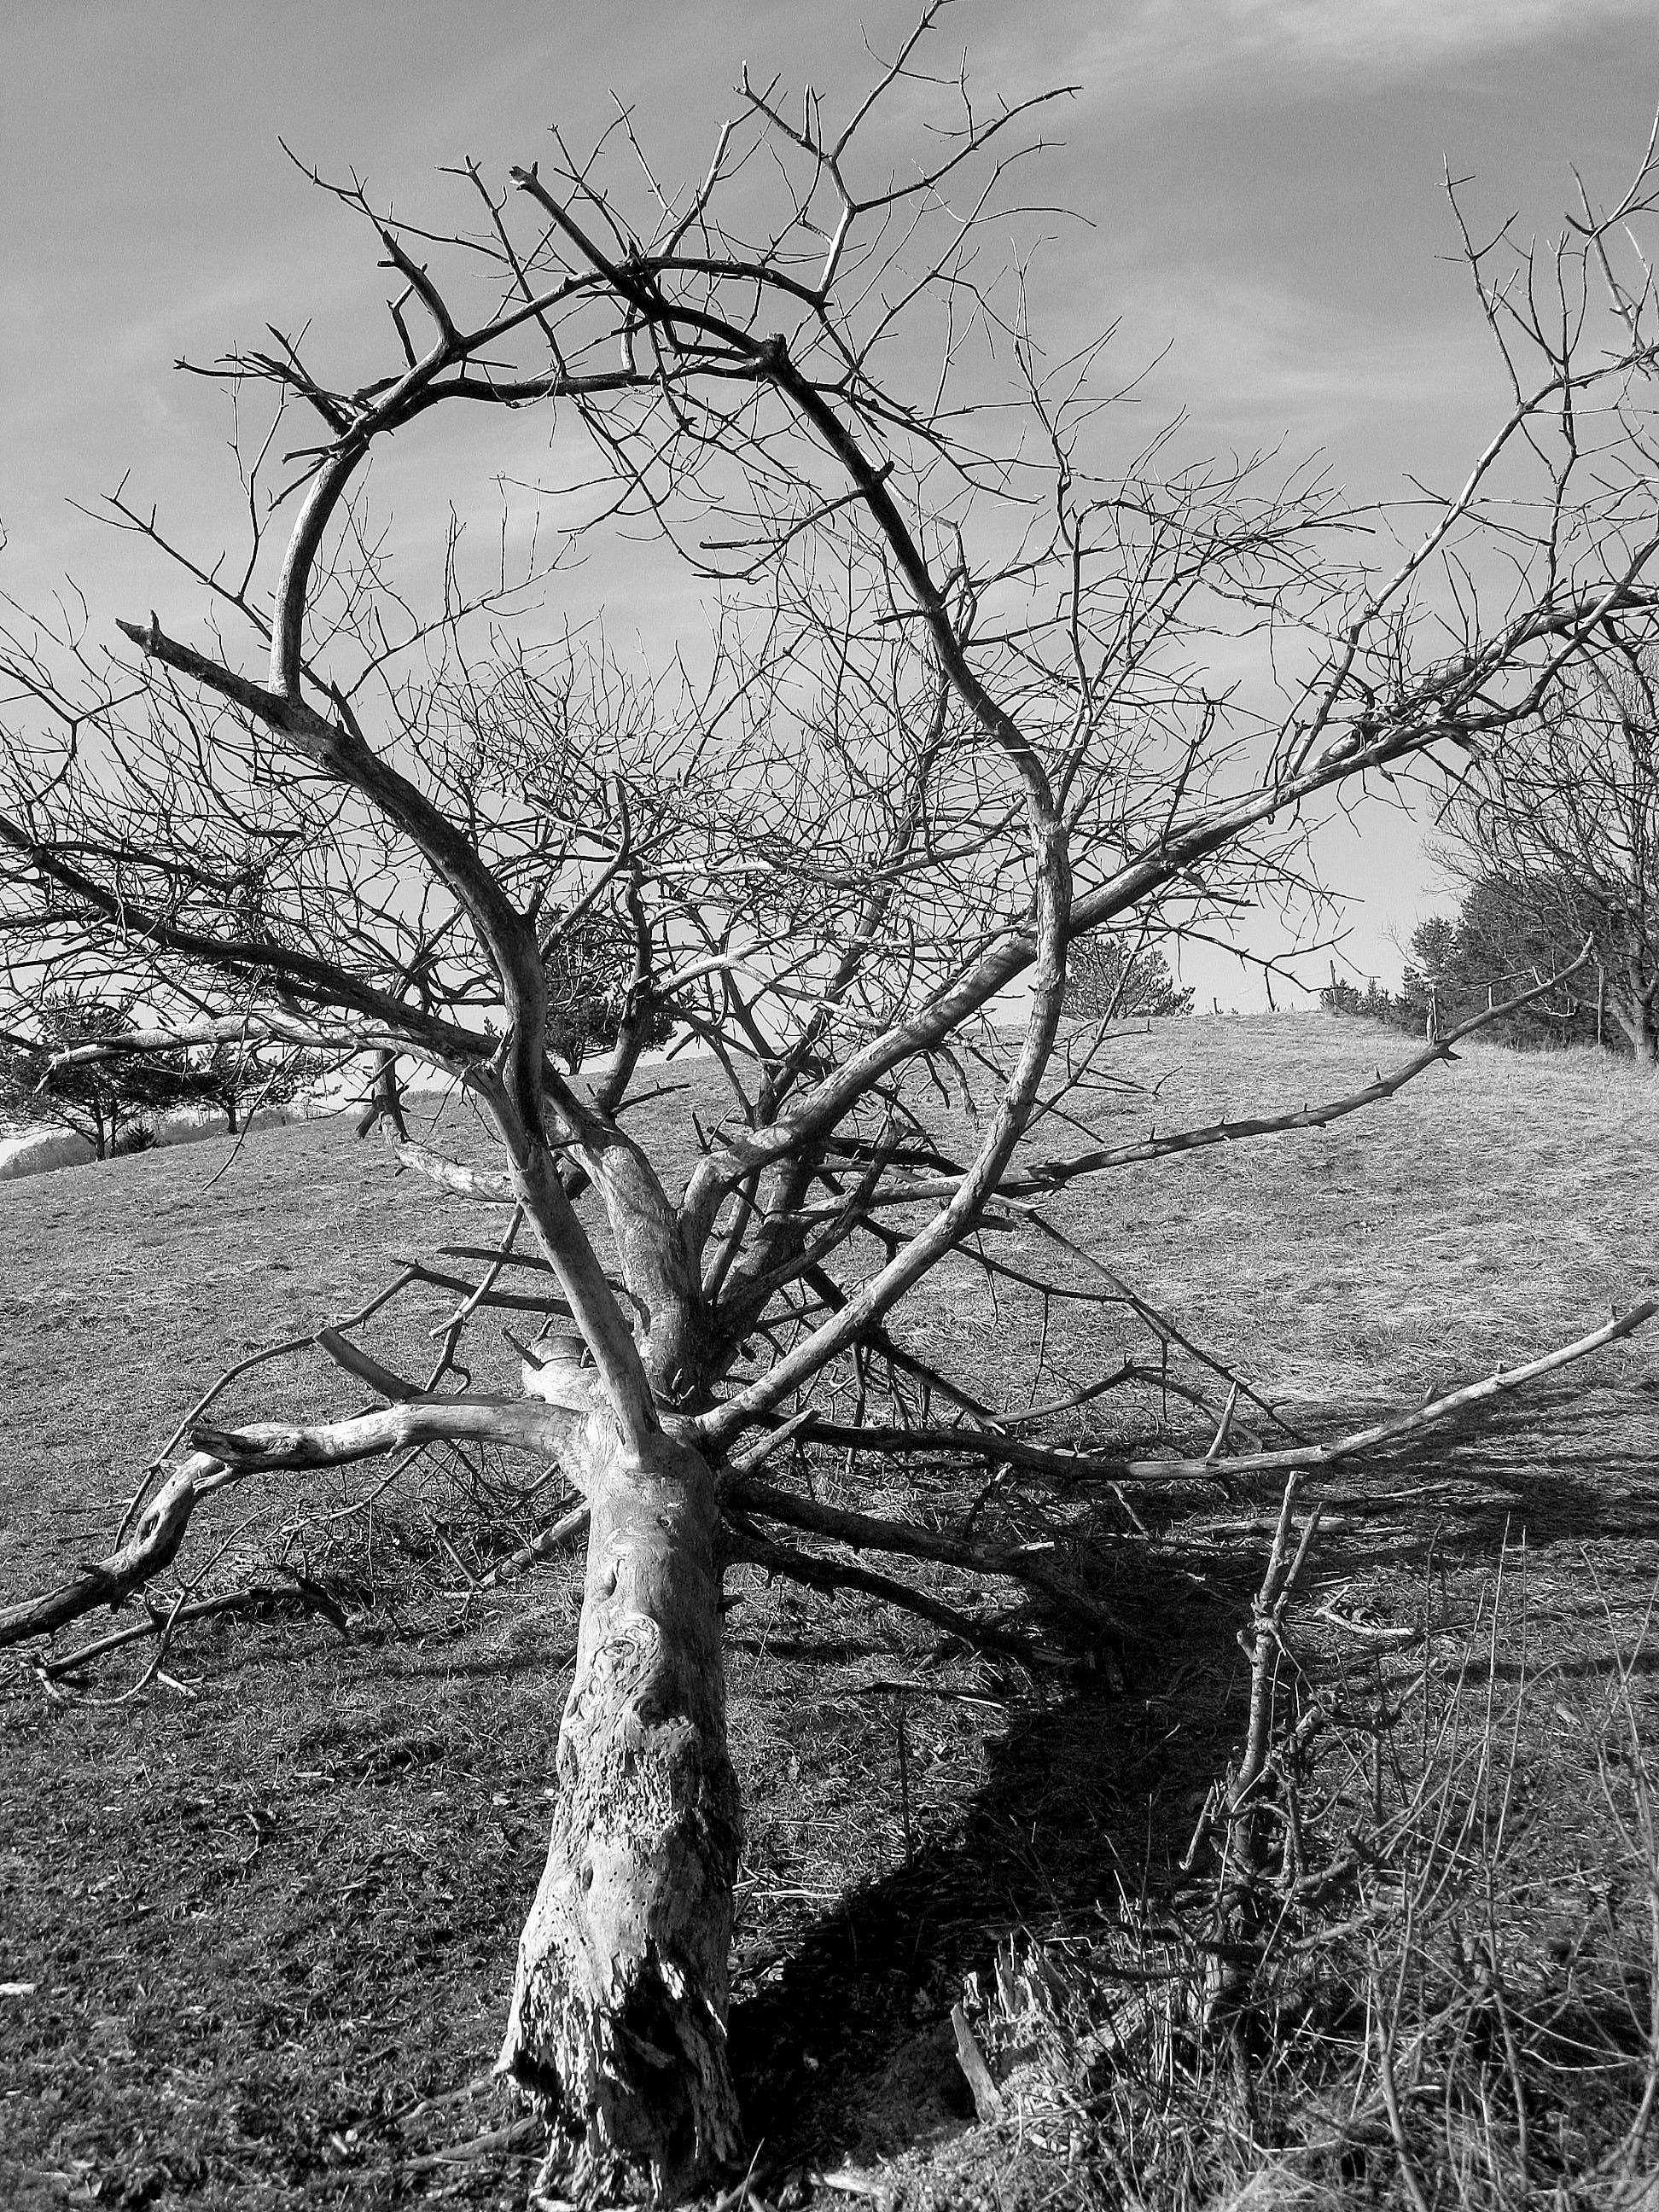
tree, nature, grass, branch, winter, black and white, plant, wood, leaf, flower, frost, trunk, shade, dead tree, monochrome, flora, twig, woodland, rural area, old tree, monochrome photography, woody plant